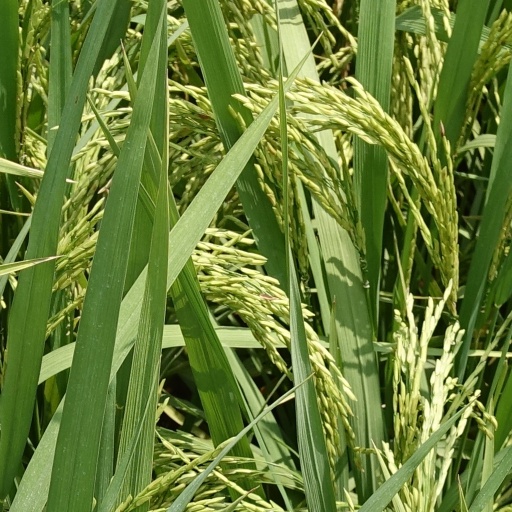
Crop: rice